VS-32

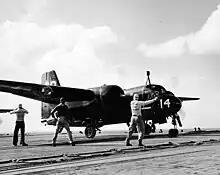
A VS-32 S2F-1 aboard the USS "Leyte", 1955.

In early 1975, VS-32 was maintaining S2Fs in Hangar 11 at NAS Cecil Field, Jacksonville. The Commanding Officer (CO) was CDR Ted Simpson, and the Executive Officer (XO), soon to be the CO, was CDR Mauler(Hence, Mauler's Haulers). The Squadron was being repopulated by members that would receive the transition training to the new S-3As. During the course of the year, many members received training on common systems shared with the P-3C Orion at NAS Jacksonville, and also training on systems common to most Naval Aircraft. Many of the squadron members were chosen by the CO and XO for a particular training track.